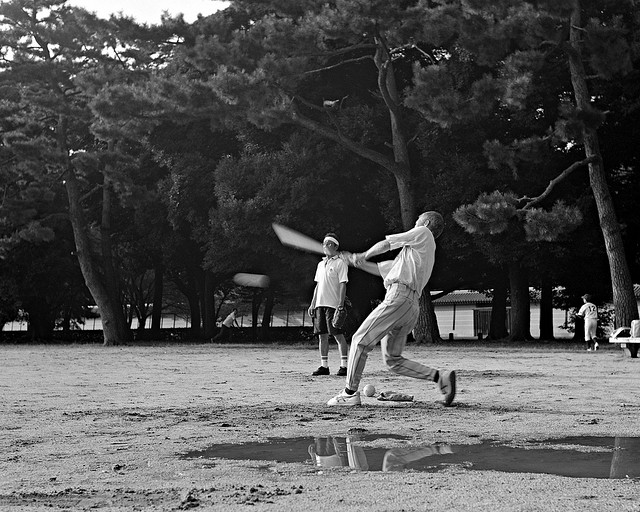
một người đàn ông đang xoay người để đánh quả bóng chày